Ballymurphy massacre

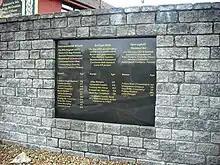
Commemoration plaque in a remembrance garden in Ballymurphy, Belfast

In February 2015, the conviction of Terry Laverty, younger brother of John Laverty, one of those killed, was quashed by the Criminal Cases Review Commission. He had been convicted of riotous behaviour and sentenced to six months on the eyewitness evidence of a private in the Parachute Regiment. The case was referred to court because the sole witness retracted his evidence.